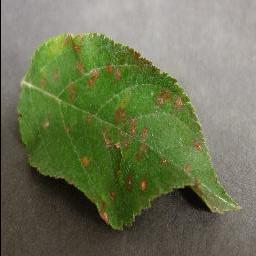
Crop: apple
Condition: cedar_rust